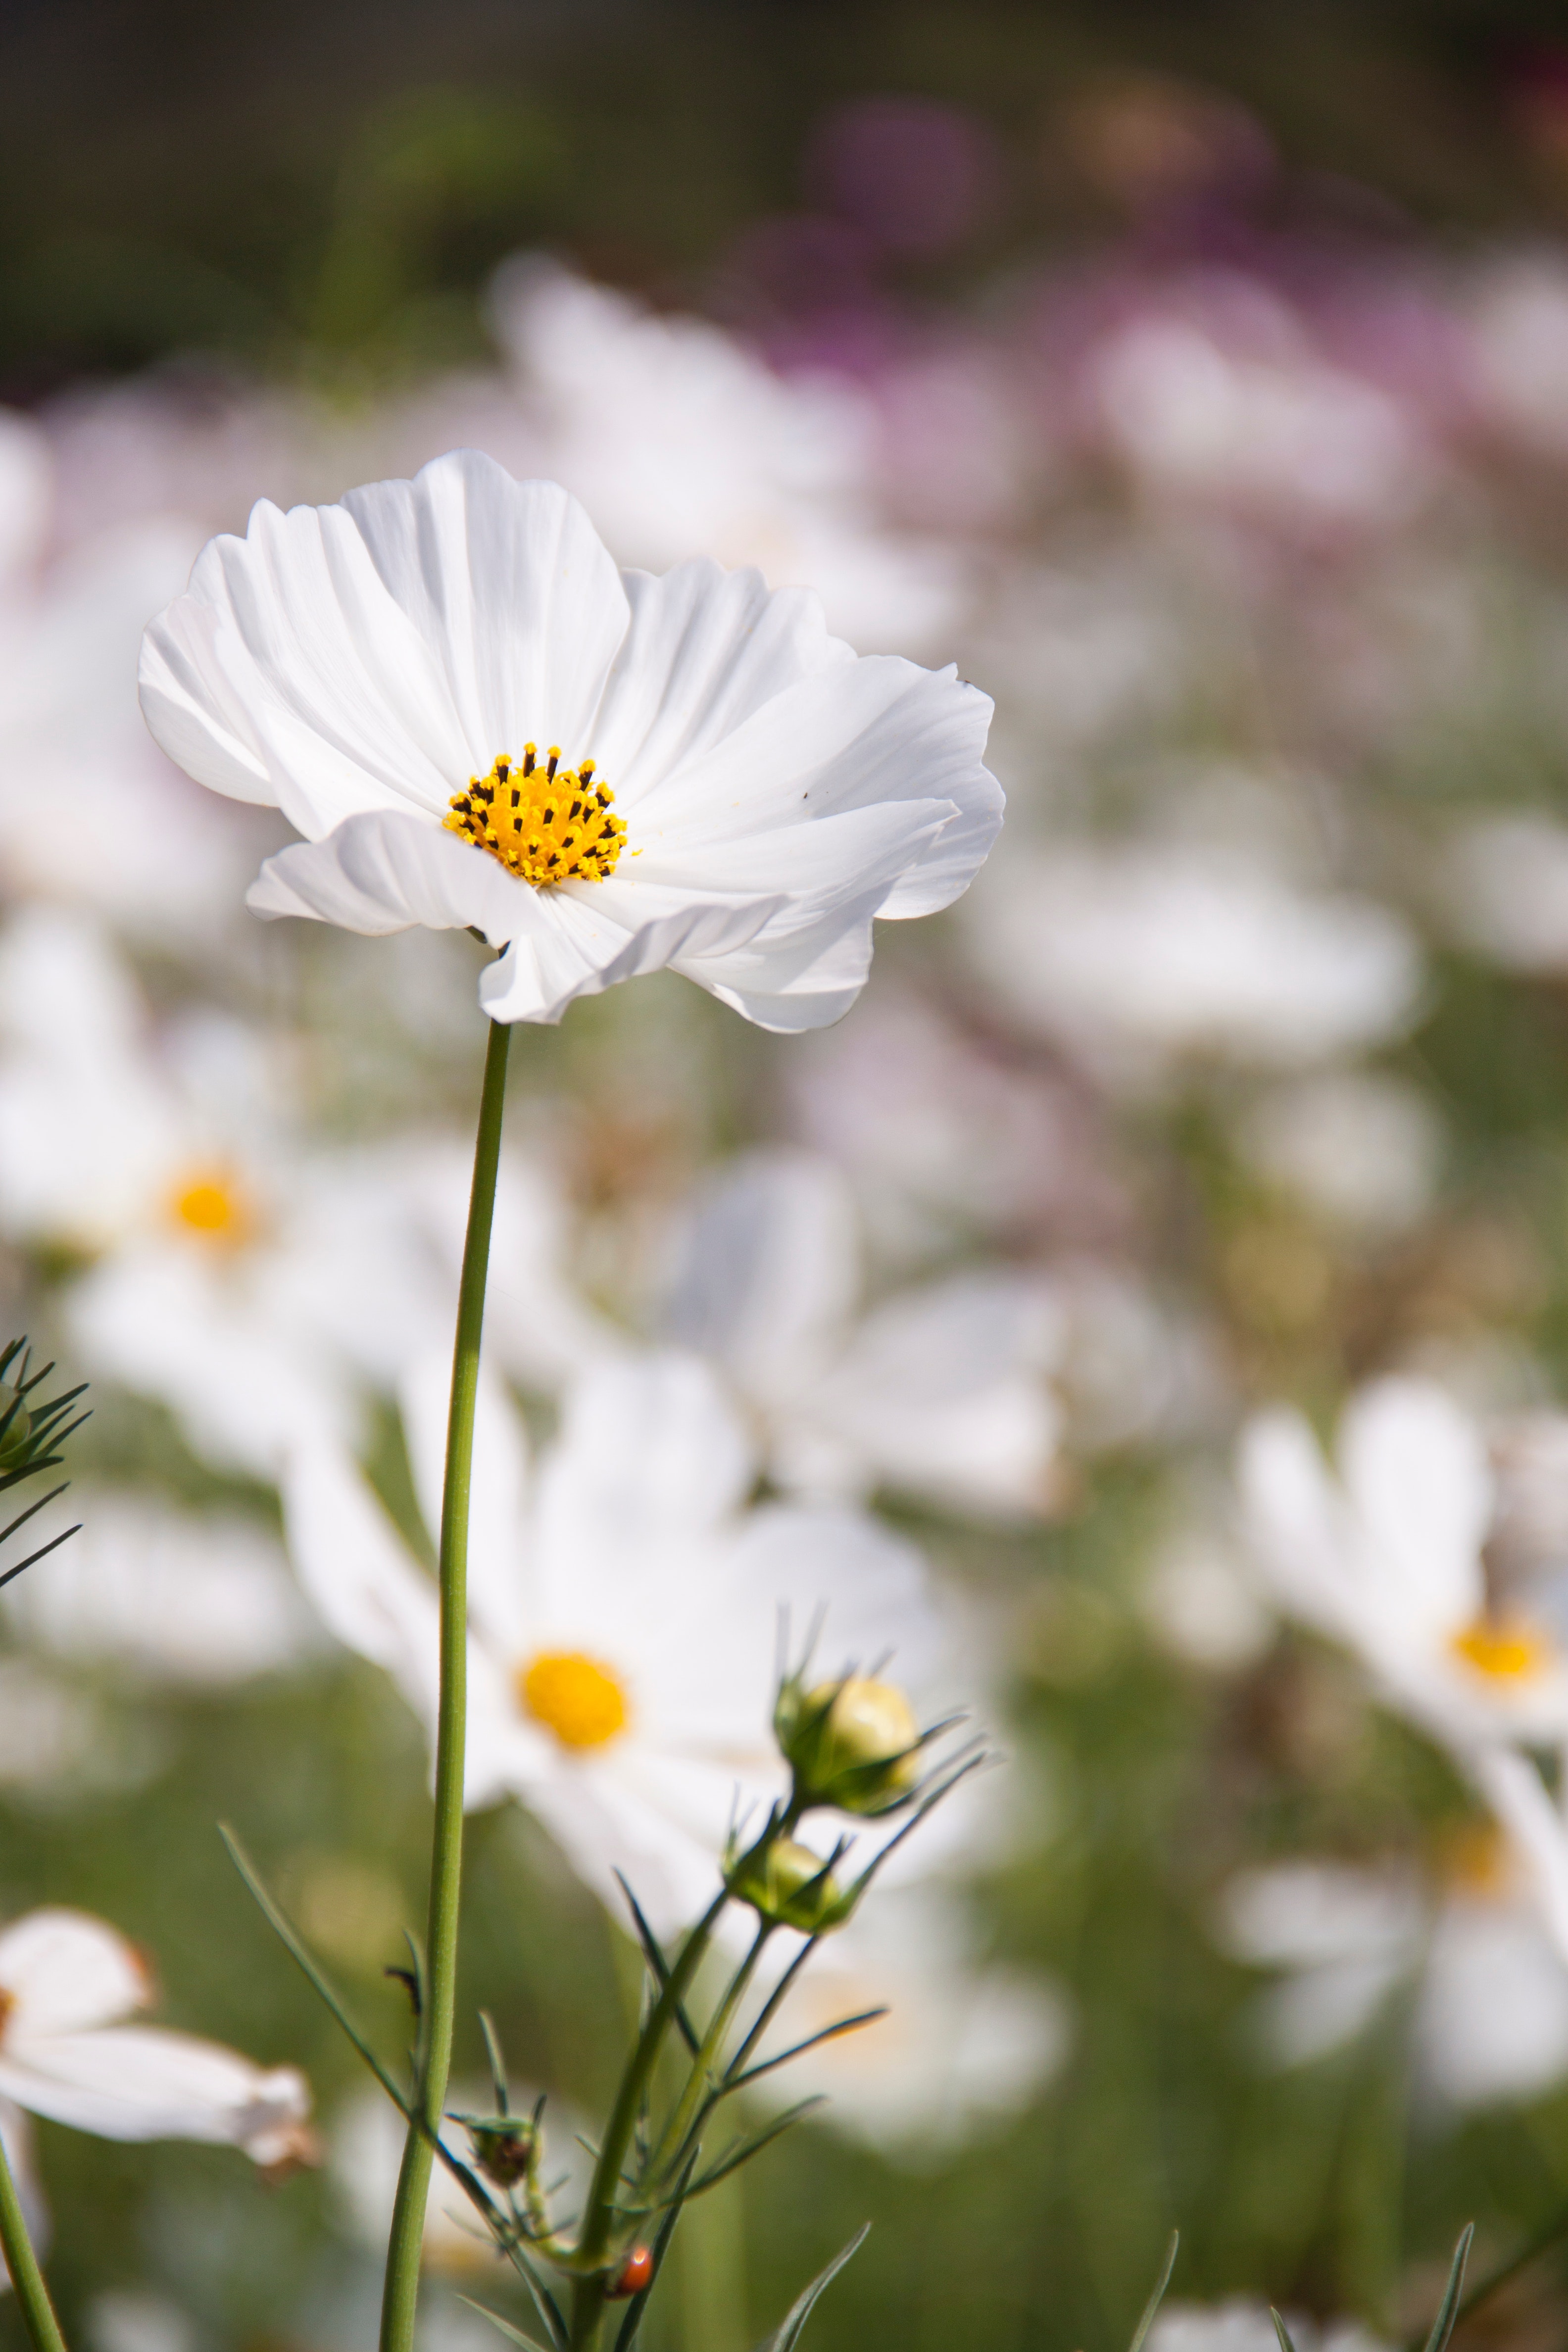
flower, flowering plant, white, petal, daisy, plant, oxeye daisy, garden cosmos, daisy family, yellow, wildflower, spring, cosmos, botany, close up, grass, asterales, chamomile, plant stem, meadow, pollen, chamaemelum nobile, photography, marguerite daisy, annual plant, aster, macro photography, perennial plant